James Henry Coffin

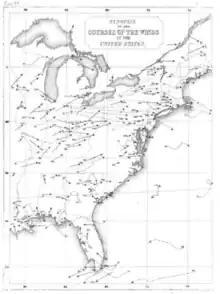
Figure 1: An example of a visualization in "The Winds of the Northern Hemisphere"

From this Coffin draws several general conclusions. First, Coffin was able to establish the existence of two of the three trade winds, the southwesterly band around 60° latitude, and the northeasterly band above it. He then unified two contemporary theories of global wind systems in order to explain the phenomena. Second, Coffin correlates the prevalence of monsoons with seasonal temperature differences caused by difference between the relatively stable temperature of large bodies of water, and the much less stable temperature of landmasses. Third, by the same principle, Coffin notes that lakes significantly disrupt wind flow. Coffin believes he can then straightforwardly claim that, though there are two prevailing trade winds, their course can, and often is, diverted by landmasses and smaller bodies of water.